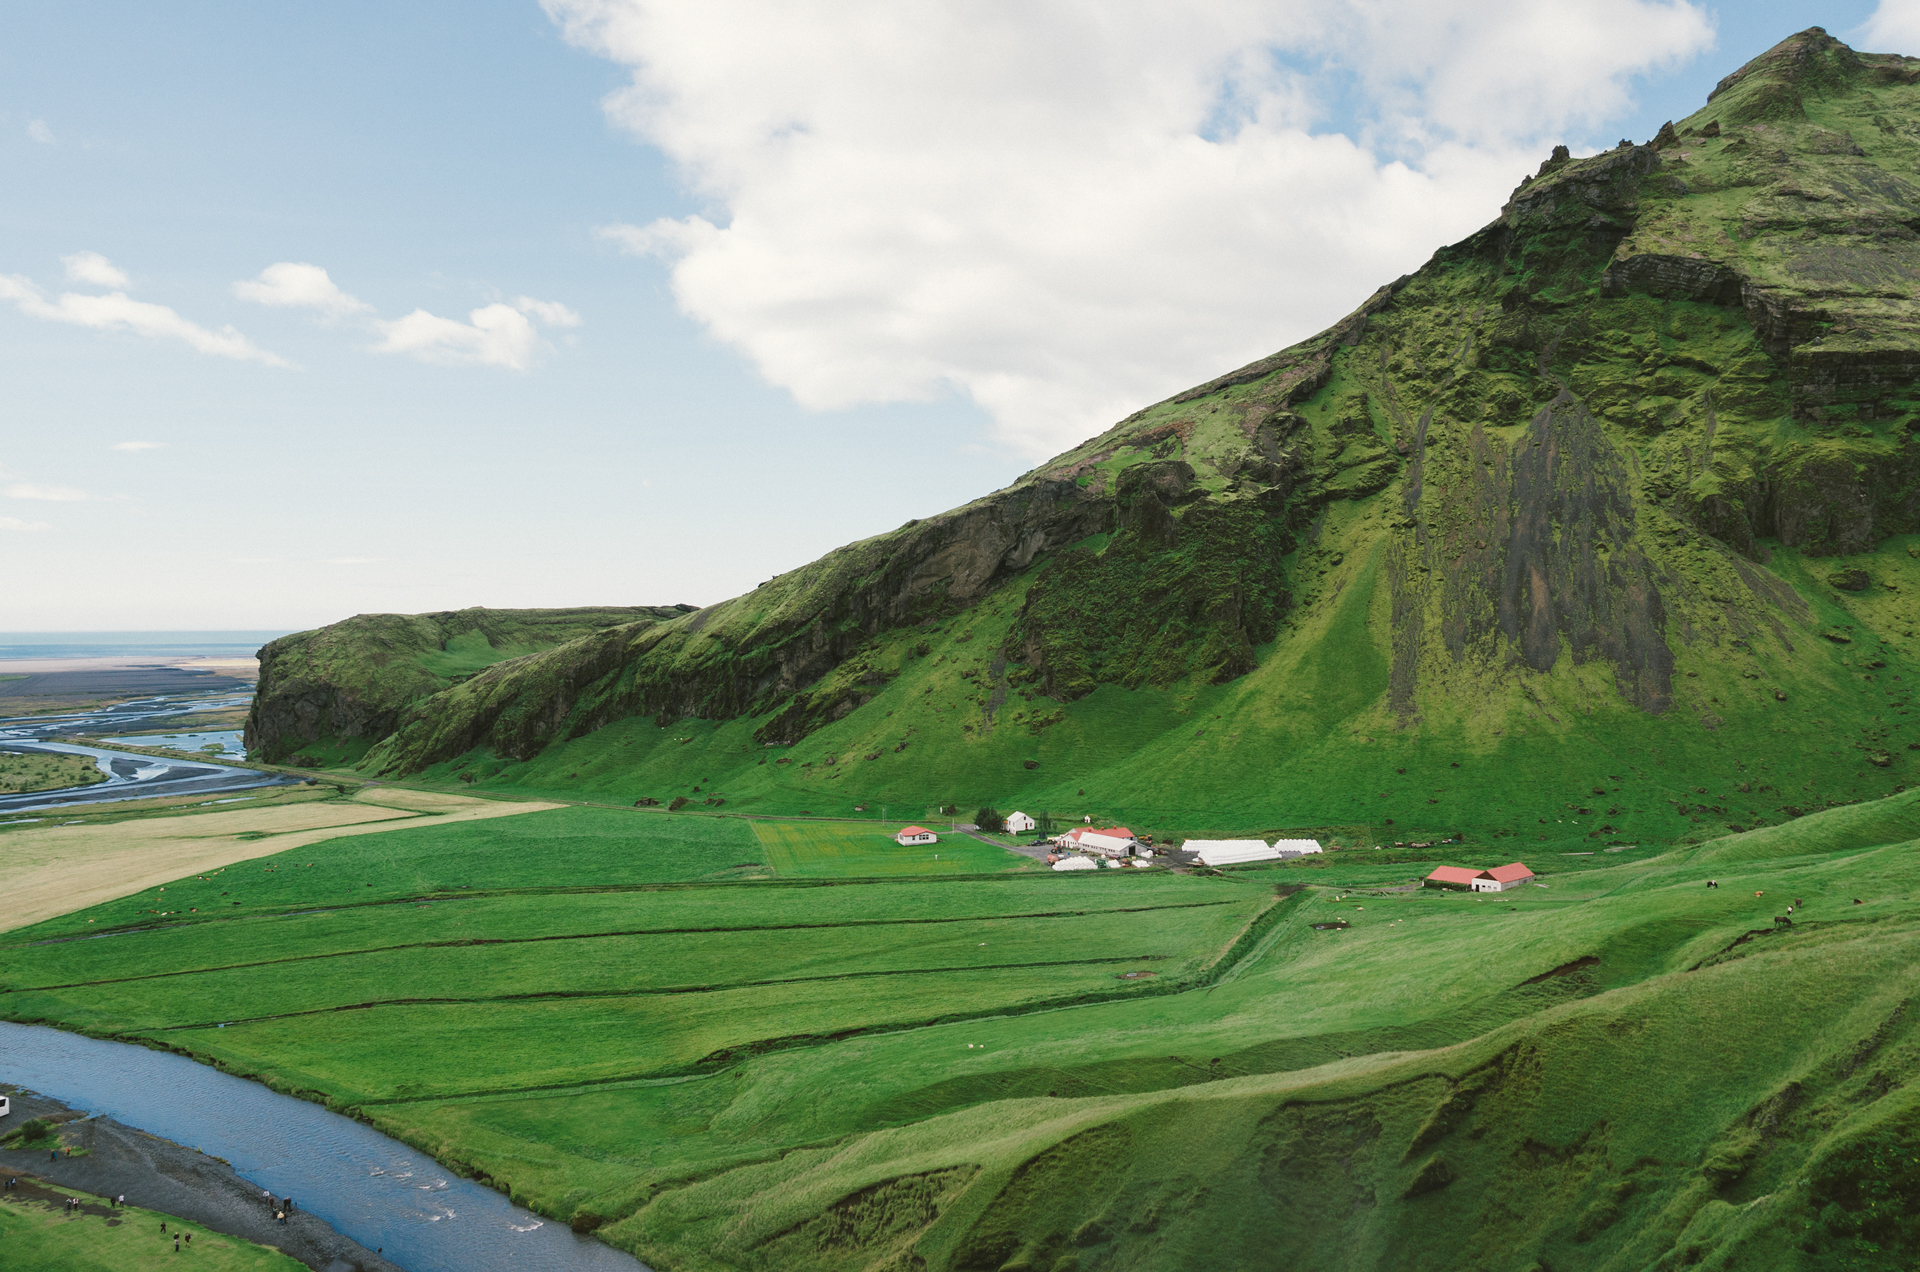
green, highland, natural landscape, nature, grassland, promontory, Raised beach, grass, hill, pasture, terrain, coast, cliff, headland, hill station, rural area, landscape, mountain, fell, sport venue, geology, coastal and oceanic landforms, plain, klippe, sea, mount scenery, bay